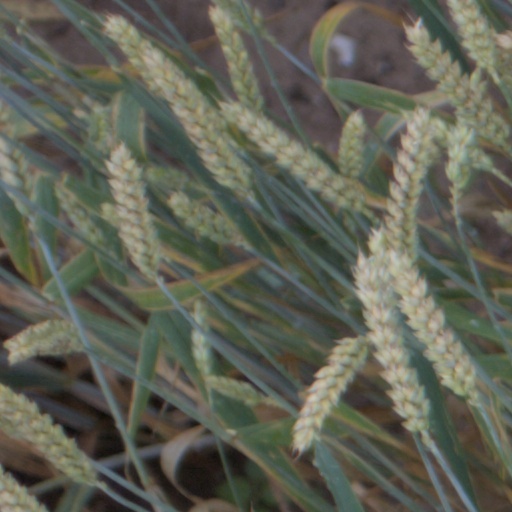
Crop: wheat